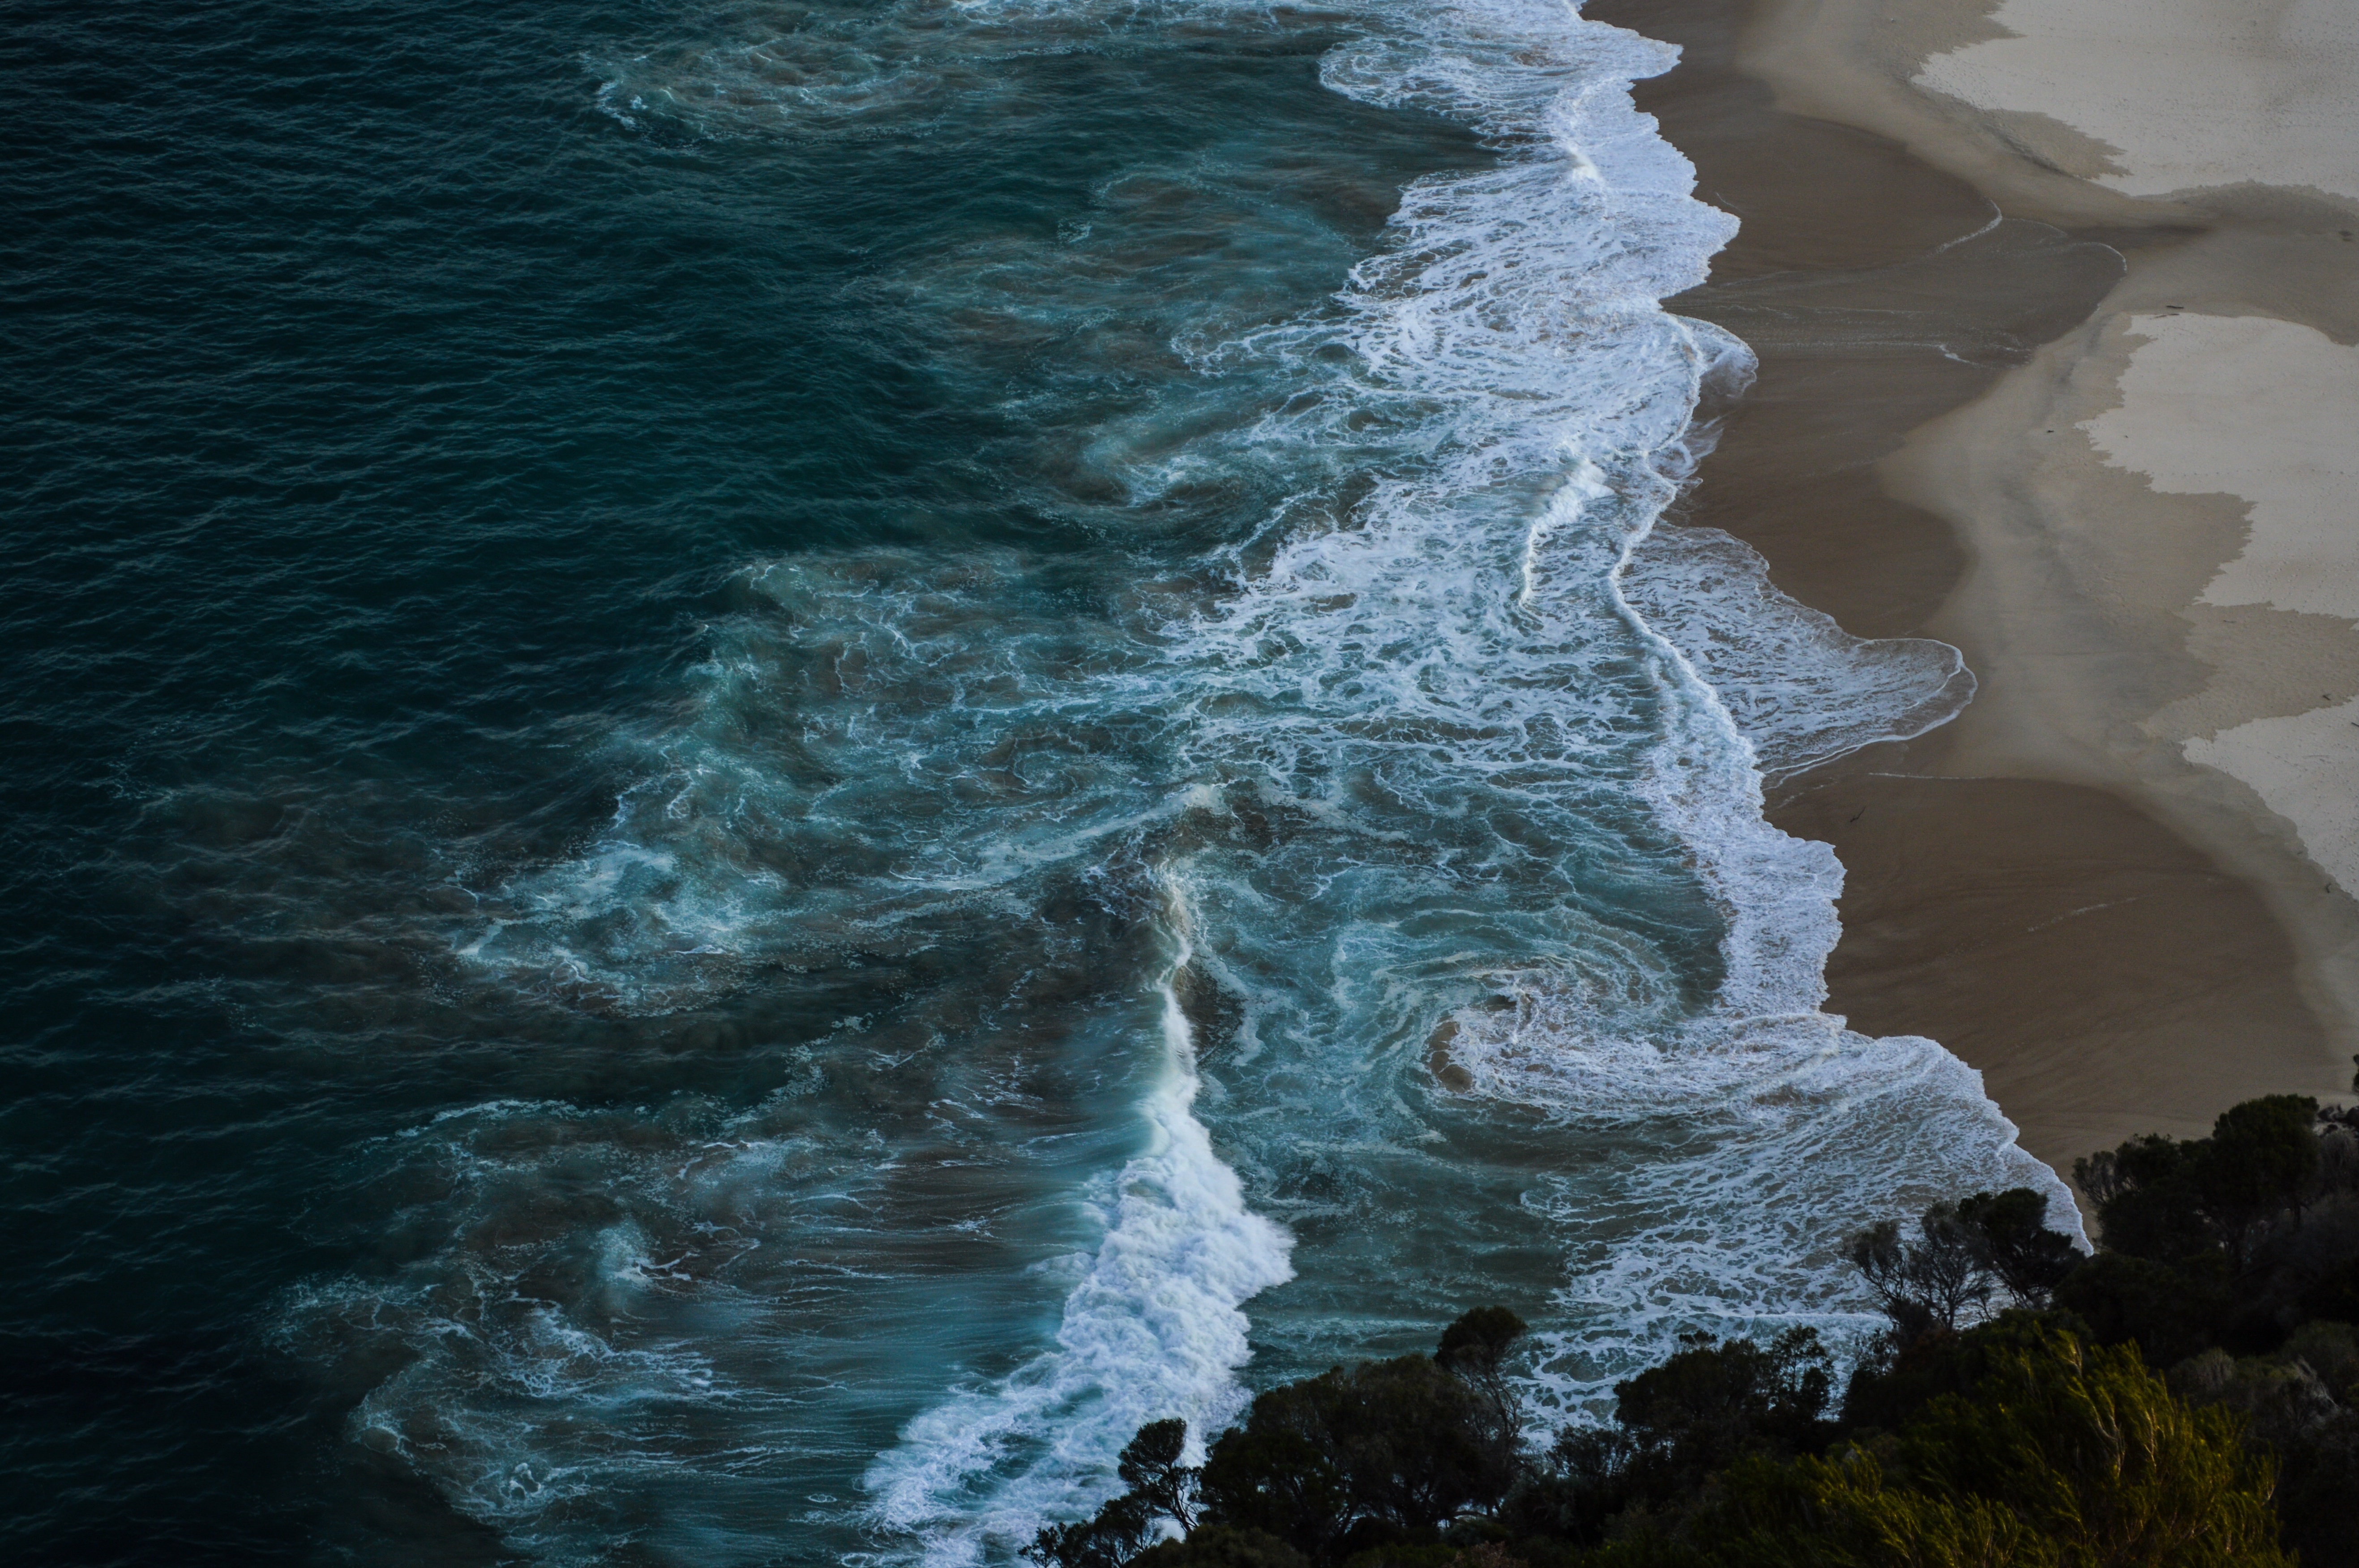
sea, coast, water, rock, ocean, wave, ice, reflection, rapid, terrain, wind wave